HIV/AIDS in Europe

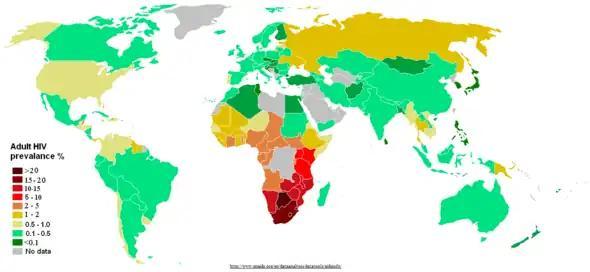
Estimated prevalence of HIV/AIDS by country 2011

In Western Europe, the routes of transmission of HIV are diverse, including paid sex, sex between men, intravenous drugs, mother to child transmission, and heterosexual sex. However, many new infections in this region occur through contact with HIV-infected individuals from other regions. In some areas of Europe, such as the Baltic countries, the most common route of HIV transmission is through injecting drug use and heterosexual sex, including paid sex.